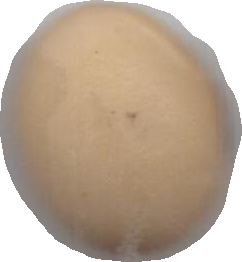
Variety: Anjasmoro